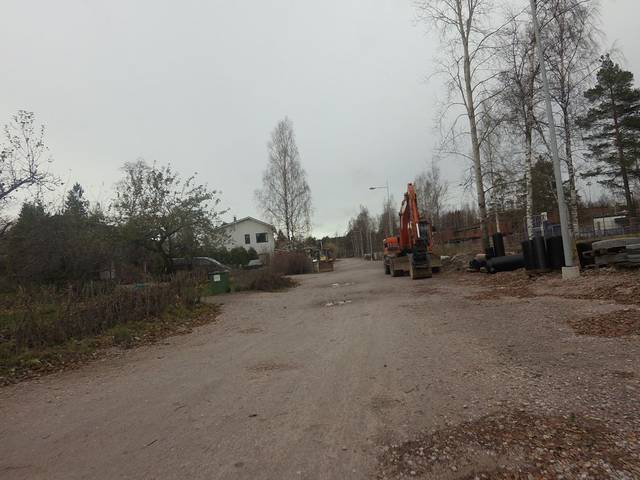
Region: Finland
Coordinates: 60.166, 24.726